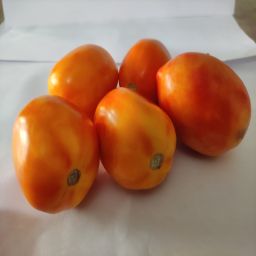
Crop: Tomato
Quality: Ripe